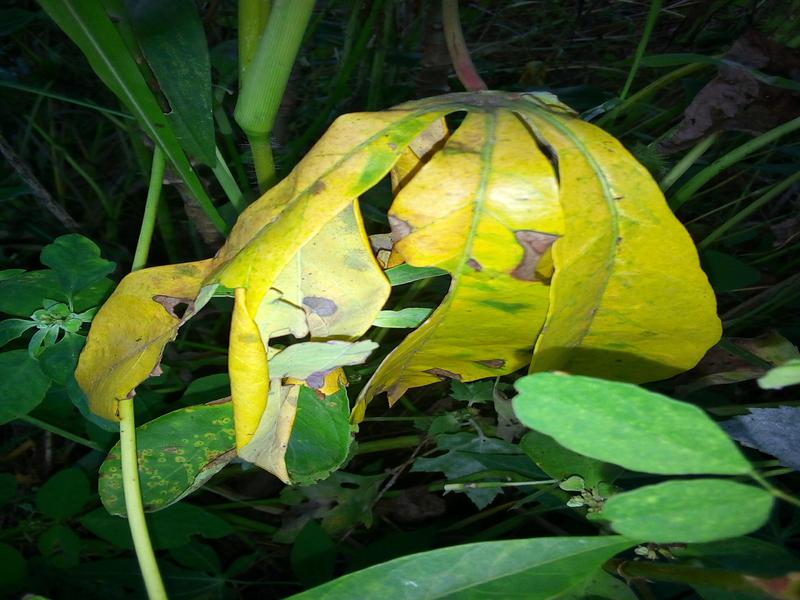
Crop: cassava
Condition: bacterial_blight